Xépôn

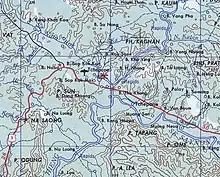
U.S. Army map from 1962 showing the location of Xépôn (Tchepone) and the nearby airfield on Route 9 near the confluence of the Sepon and Banghiang rivers in Laos.

Xépôn (also known as "Tchepone" and "Sepon"), is a village in the Seponh District of Savannakhet Province, Laos. It was approximately east of the intersection of the Sepon River and the Banghiang River. It was the target of Operation Lam Son 719 in 1971, an attempt by the armed forces of South Vietnam and the United States to cut the Ho Chi Minh Trail. The village now known as Old Xépôn ("Xépôn Kao" in Lao) was destroyed. In the 1990s, gold mining began at the site, helping to create Lao's largest private industry. Expansion of mining in the area has dislocated indigenous villages around Old Xépôn.